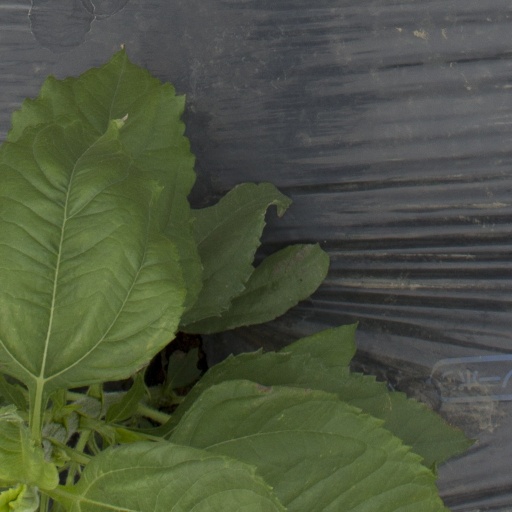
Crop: Jerusalem artichoke